Thistletown

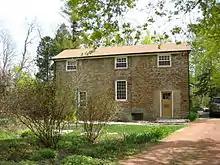
John Grubb built his home in Thistletown in 1832.

The village of Thistletown (originally called St Andrew's) was planned for John Grubb (1783-1850) in 1847 around the intersection of Albion Road and Islington Avenue. Grubb migrated from Scotland to Etobicoke in 1833. The property was part of John Grubb's farmlands. Grubb was a promoter of the Albion and the Weston plank toll road companies, an elected member of the Home District Council and a magistrate. Although originally known as St. Andrew's (likely to honour his Scottish roots after the Patron Saint of Scotland), Thistletown was renamed in honour of Dr. William Thistle, the local physician.